Mykonos vase

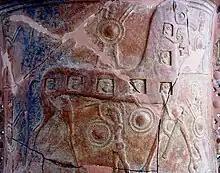
Detail showing the oldest known depiction of the Trojan Horse. (Note the warriors peeking out through portholes in the horse's side.)

The Mykonos vase, a pithos, is one of the earliest dated objects (Archaic period, c. 675 BC) to depict the Trojan Horse that appears in Homer's telling of the Fall of Troy during the Trojan War in the "Odyssey". It was found in 1961 (with human bones inside) on Mykonos, the Greek island for which it is named, by a local inhabitant. Ìt is on display at the Archaeological Museum of Mykonos.